Rizzoli Libri

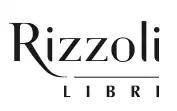

Rizzoli Libri, formerly Rizzoli Libri S.p.A. and RCS Libri S.p.A. is an Italian book publisher and a division of Mondadori Libri, a wholly owned subsidiary of Arnoldo Mondadori Editore. RCS Libri was a former subsidiary of RCS MediaGroup, but in 2015, most of the book publishing division was sold to Arnoldo Mondadori Editore, with some imprints of RCS Libri, were either sold by RCS MediaGroup or Arnoldo Mondadori Editore to third parties, as part of an antitrust deal. RCS MediaGroup retained the brand Rizzoli for non-book publishing, while Arnoldo Mondadori Editore has the exclusive rights to use the brand Rizzoli in book publishing.